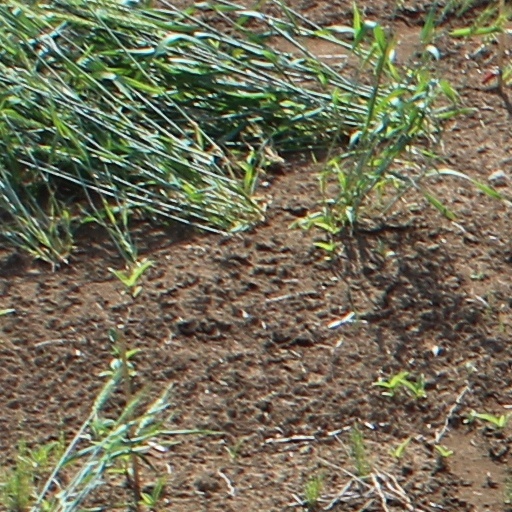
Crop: wheat